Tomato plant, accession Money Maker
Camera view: tilt-top (135 deg); turntable rotation: 0 degrees
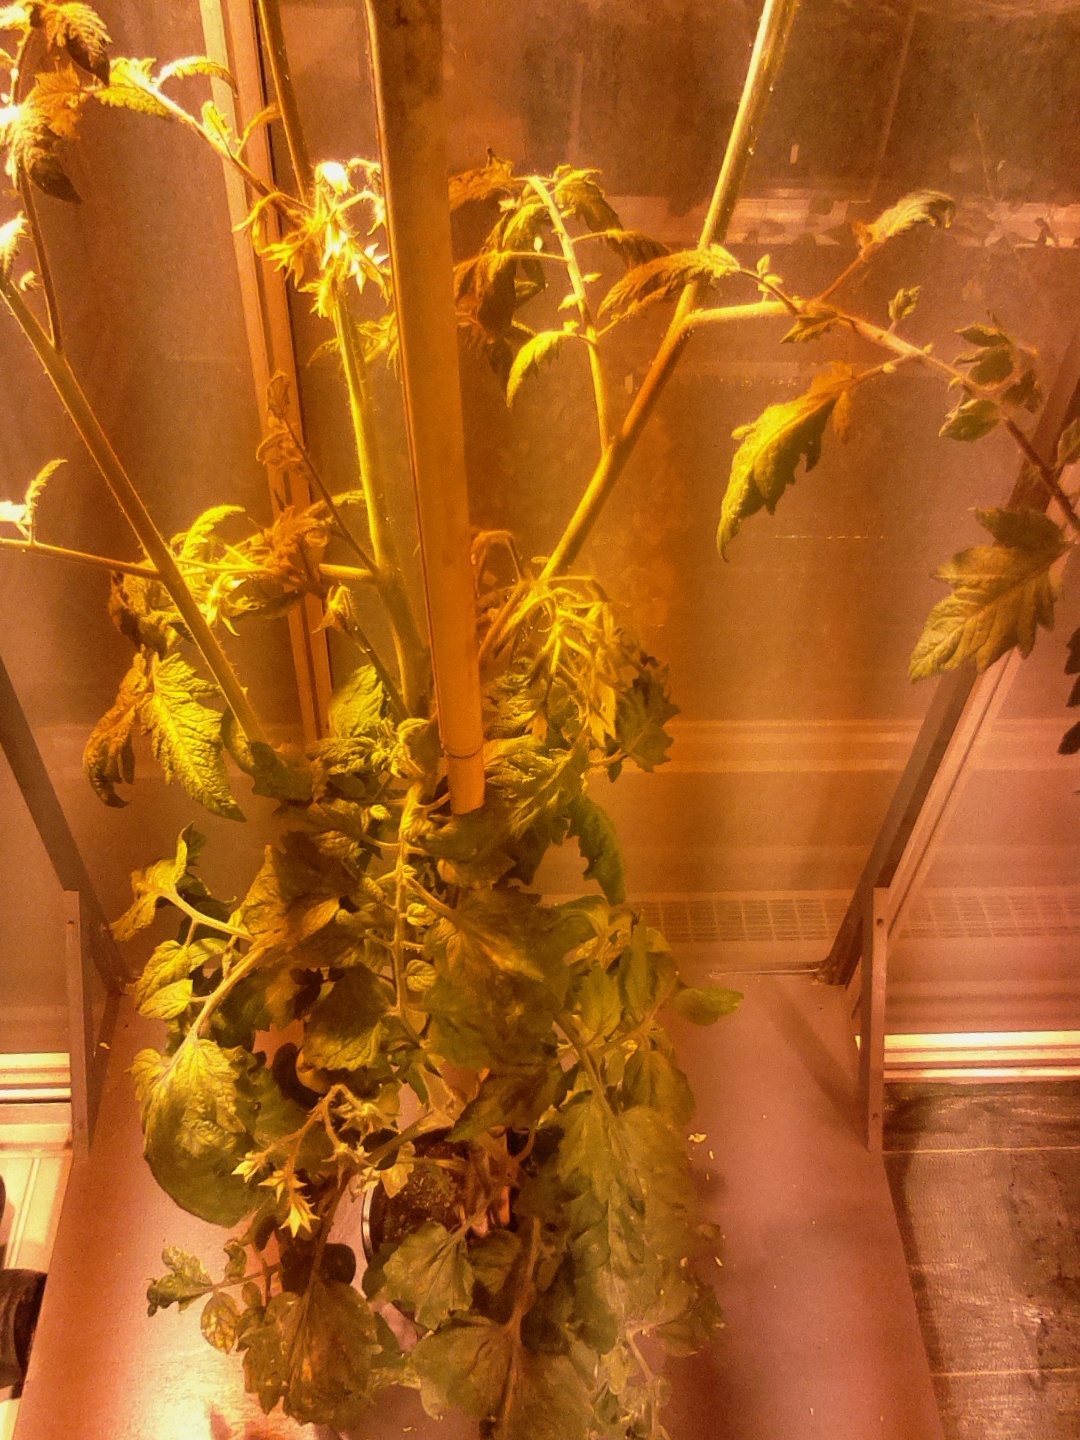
BBCH growth stage 72: 20%-30% of final fruit size